Rajbagh

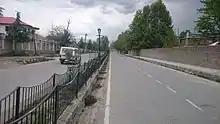
A view of Convent Road.

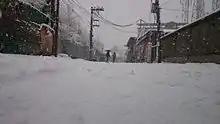
Snowfall in Rajbagh.

There are more than 15 schools in the area. The prestigious girl's school, Presentation Convent High School, is located in this area.